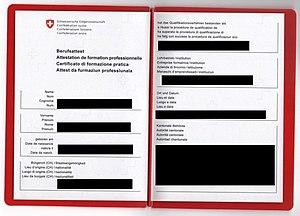
Attestation fédérale de formation professionnelle Italiano: Certificato federale di formazione pratica